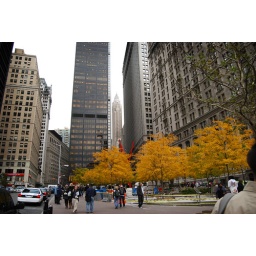
pretty yellow fall trees in New York City